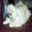
Label: dog